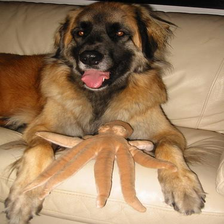
Species: dog
Breed: leonberger